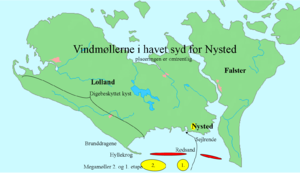
Rødsand Havmøllepark
Lolland med Rødsand I og II
Kort over Rødsand vindmøllepark syd for Lolland
Rødsand Havmøllepark, også kaldet Nysted Havmøllepark, er en havvindmøllepark, som er beliggende syd for Lolland. Parken består af Rødsand I og II, som blev færdiggjort i hhv. 2003 og 2010.